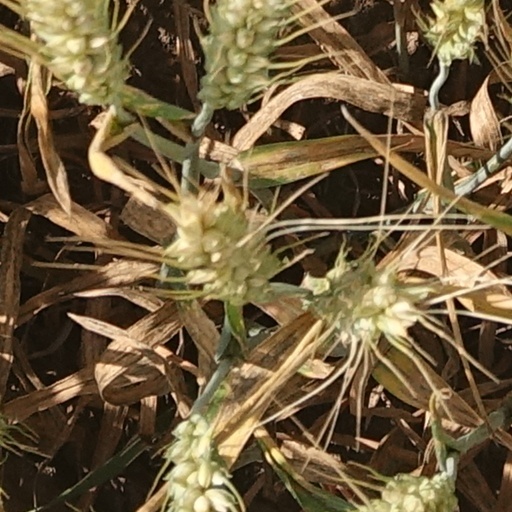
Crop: wheat